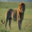
Label: lion